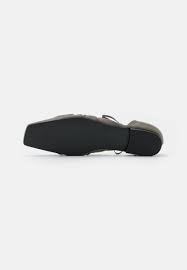
Label: Ballet Flat